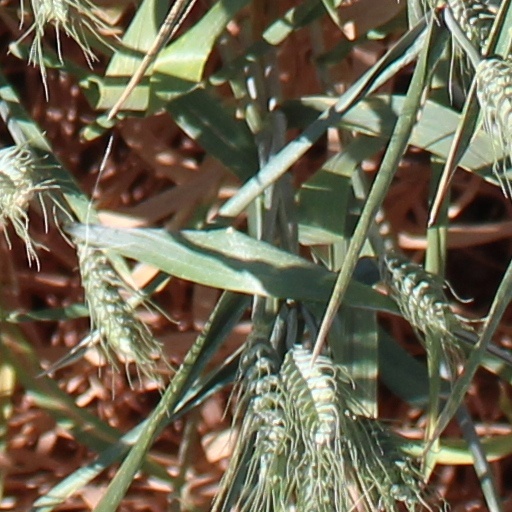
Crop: wheat